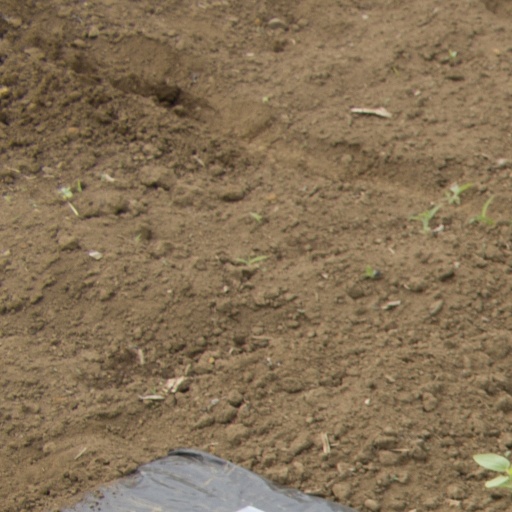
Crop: Jerusalem artichoke